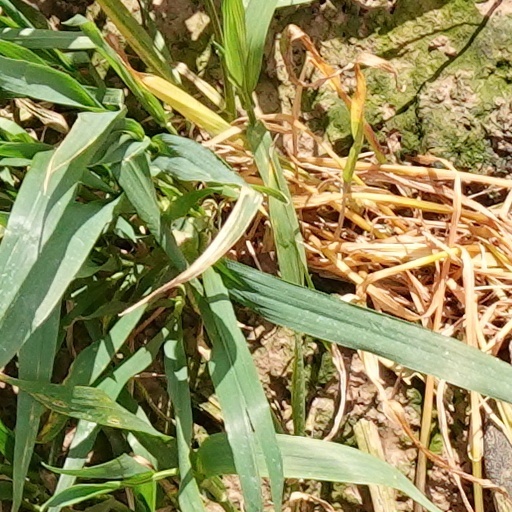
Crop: wheat